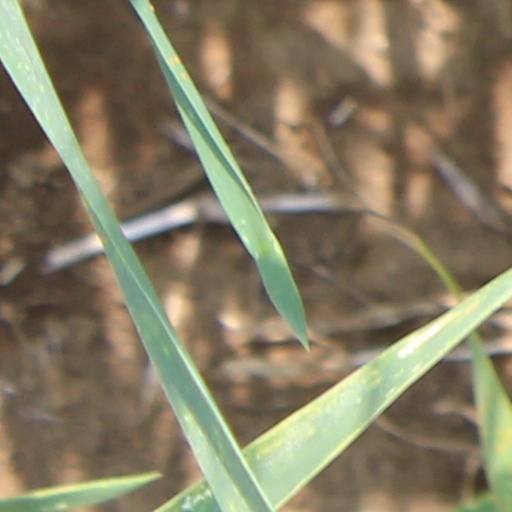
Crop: wheat